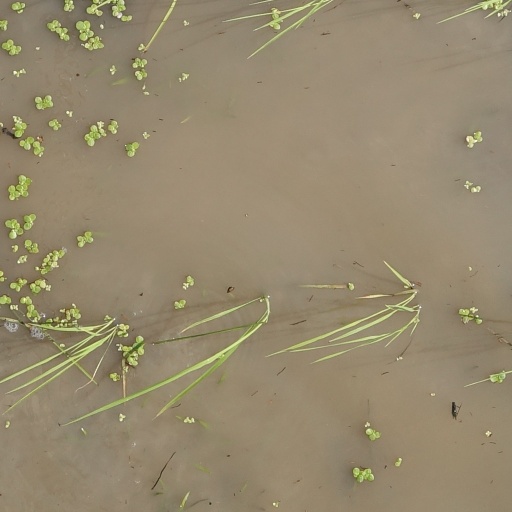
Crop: rice